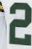
Number: 2